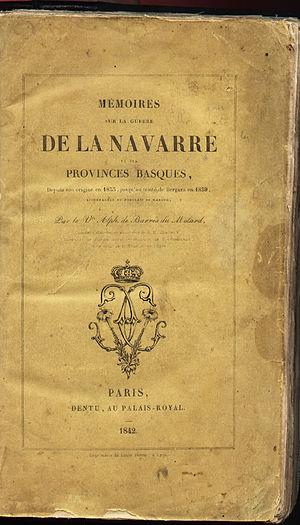
Henri-Justin-Édouard Dentu, né le 21 octobre 1830 à Paris Xe et mort le 13 avril 1884 à Paris XVIᵉ, est un éditeur et libraire français. Il est notamment connu pour avoir été le premier à publier les ouvrages d'Allan Kardec.